Ronald Squire

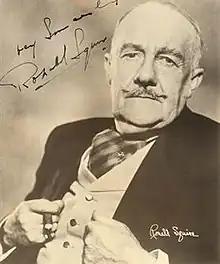

Ronald Launcelot Squire (25 March 1886 – 16 November 1958) was an English character actor.